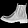
Label: Ankle boot